New South Wales Corps

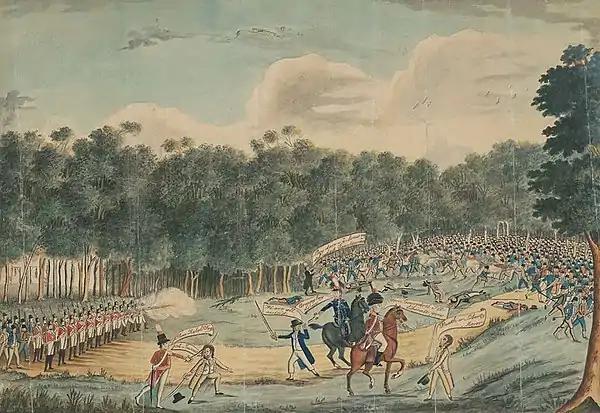
Contemporary illustration of the rebellion

The Corps were called into action responding to the Castle Hill convict rebellion. Late on 4 March 1804, a great number of rebels rose up at the government farm at Castle Hill, New South Wales, armed themselves with muskets and pikes from surrounding farms, and planned to sack Parramatta and occupy Sydney Town. Some say they then intended to take ships and sail back to Ireland. Others say the intention was to declare the Republic of New Ireland two weeks later on St. Patrick's Day.